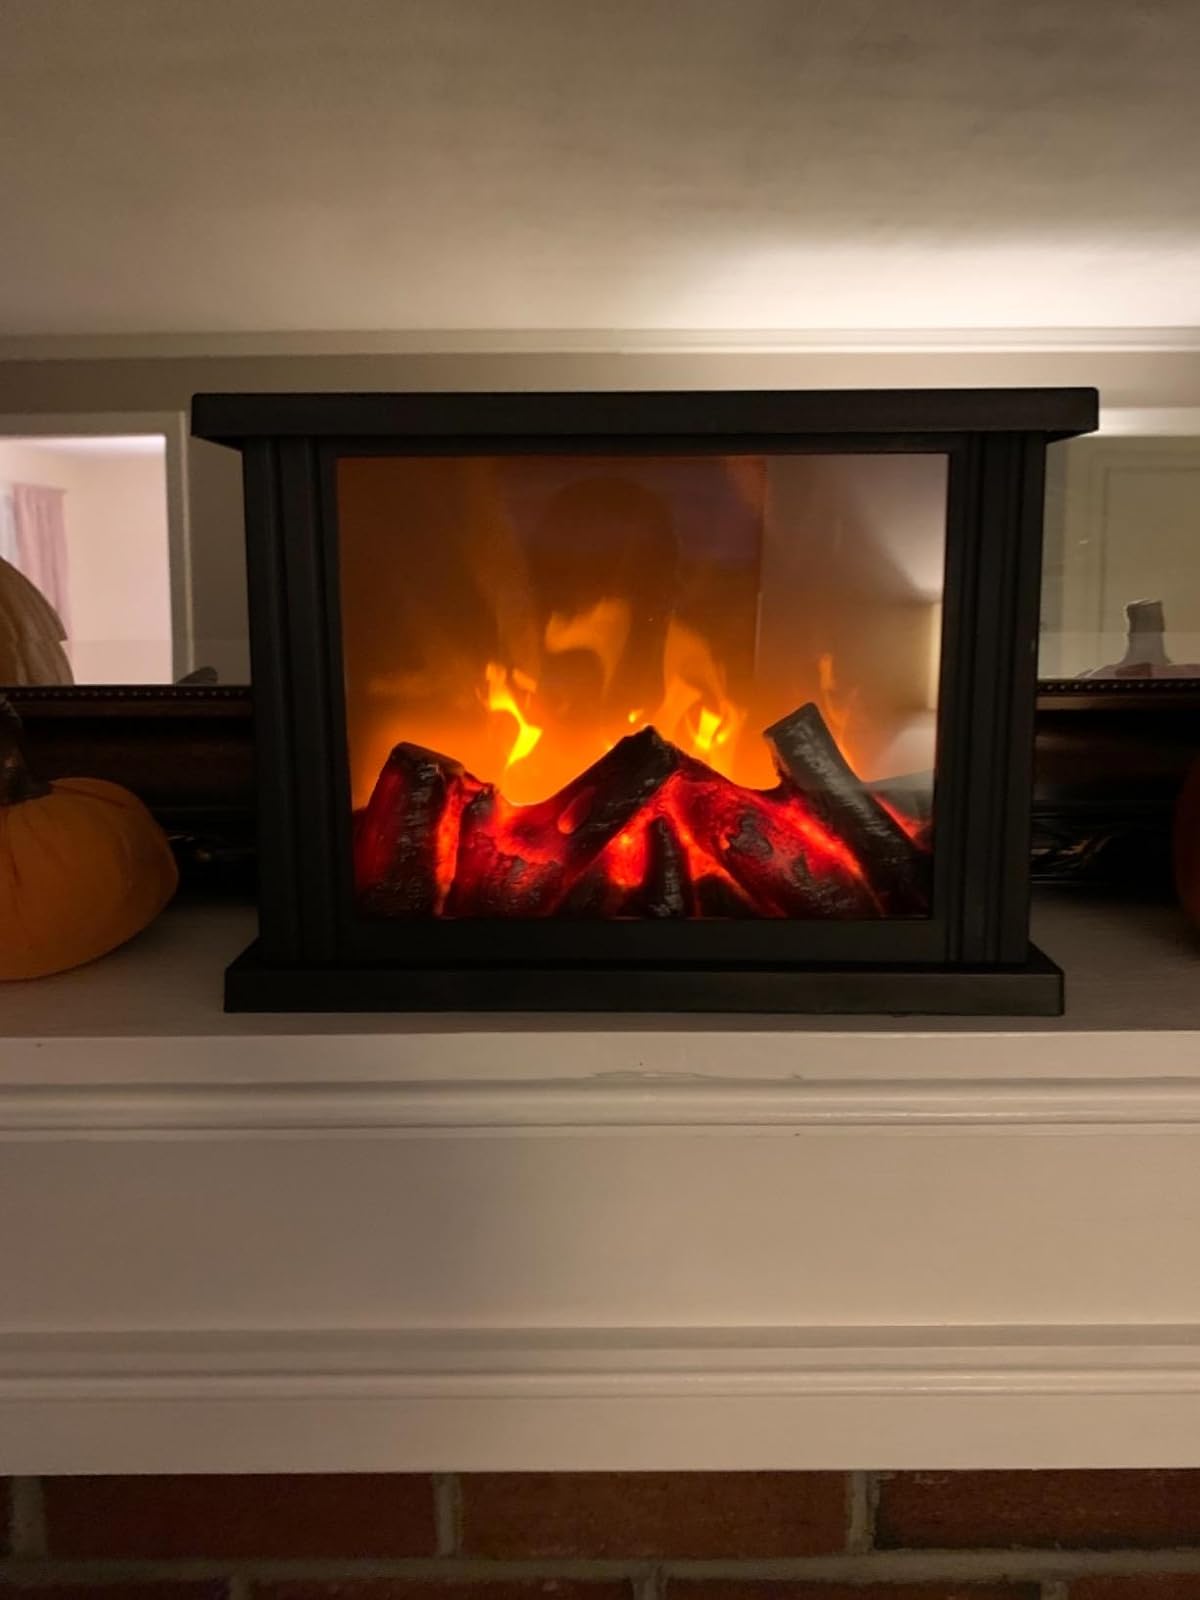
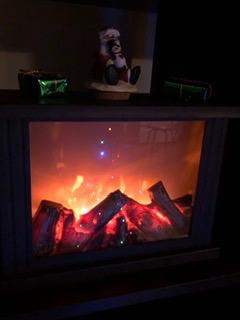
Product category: lantern
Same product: yes